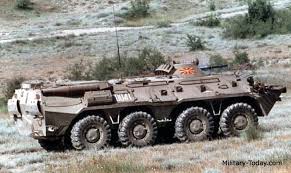
Label: BTR